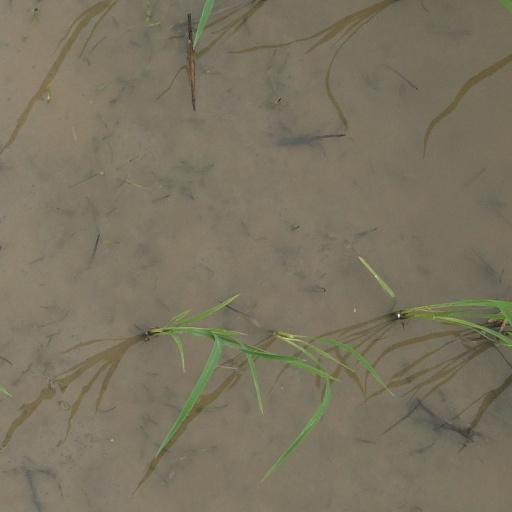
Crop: rice